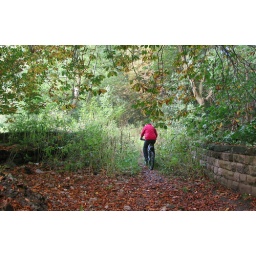
A flash of red under the chestnut tree but to slow to catch the full figure.